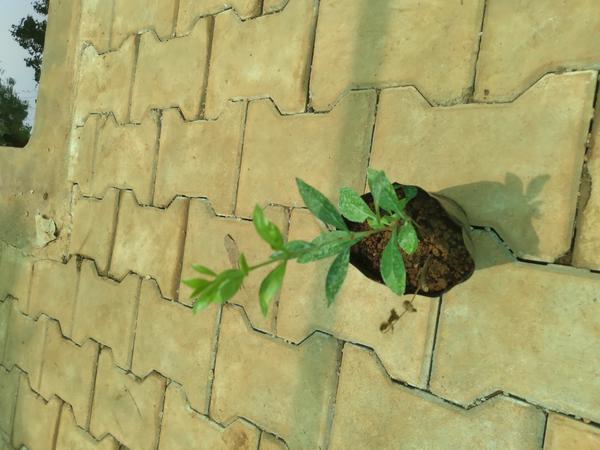
Plant: Henna